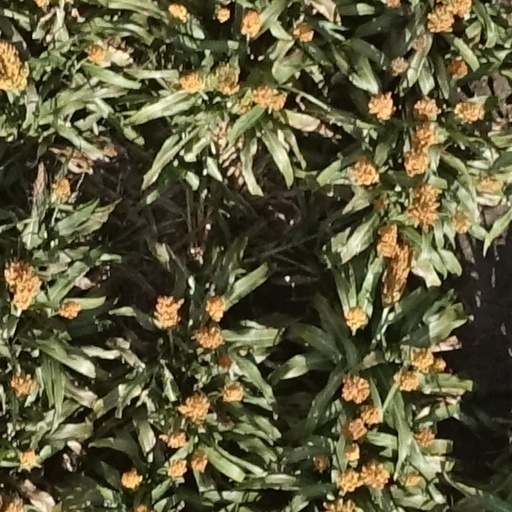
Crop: sorghum